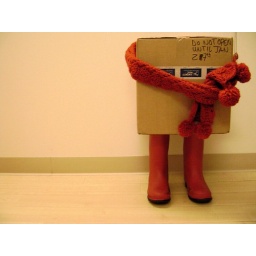
box classy in red